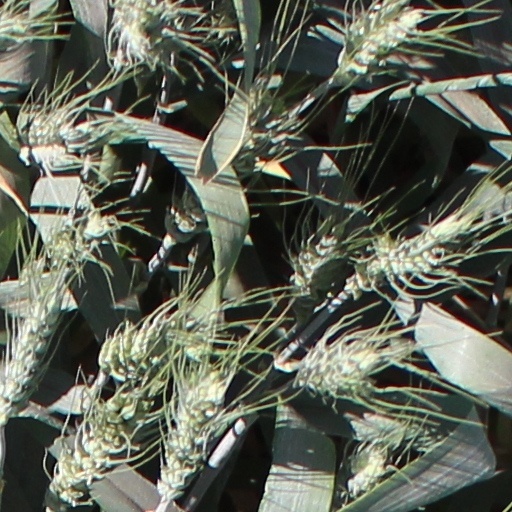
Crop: wheat